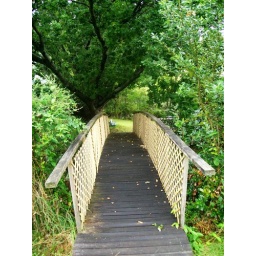
Delightful wooden bridge over the Tutumangaeo stream